Mercedes-AMG One

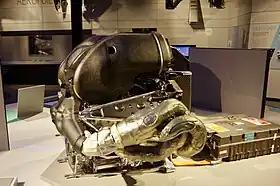
2016 Mercedes PU106 Hybrid Power Unit including battery

The car on which the engine and design of the One is based on is the Mercedes-AMG F1 W06, as confirmed by Mercedes-AMG board member Ola Källenius. The Mercedes-AMG One utilises a modified version of the Mercedes-Benz PU106B Hybrid engine, a 1.6-litre turbocharged 90-degree V6 engine. Modifications were done to the engine as to make comply with the idle RPM and redline regulations. Tobias Moers, claimed that the engine would be at 1,280 rpm at idle, and 11,000 rpm at its redline limit. However, the engine would only last for and the owners will have to return their cars for an engine refurbishment. The ICE produces , torque figures were claimed to be unmeasurable due to the complex drivetrain. Top speed of this car is limited at 219 mph (352 km/h).